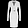
Label: Dress